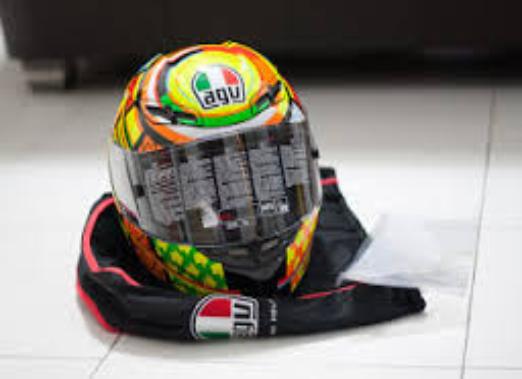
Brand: agv
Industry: Sports